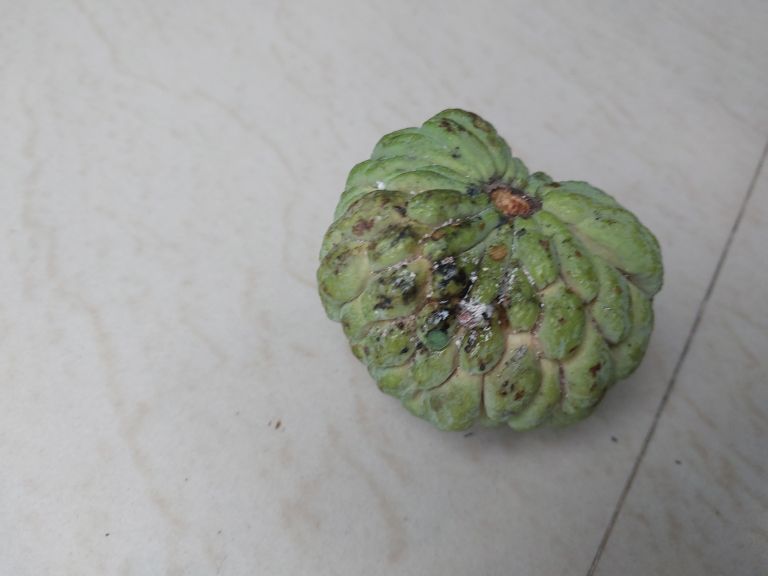
Disease label: Leaf spot on fruit